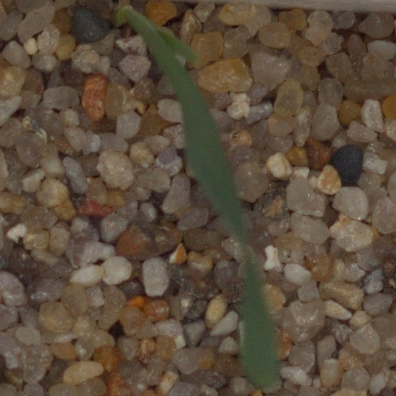
Label: common_wheat